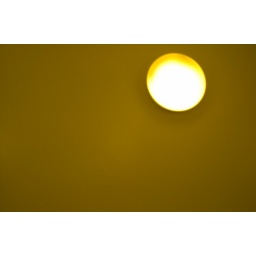
Getting ready for next week's lunar eclipse ... by photographing the bathroom wall at the Hirshhorn Museum.